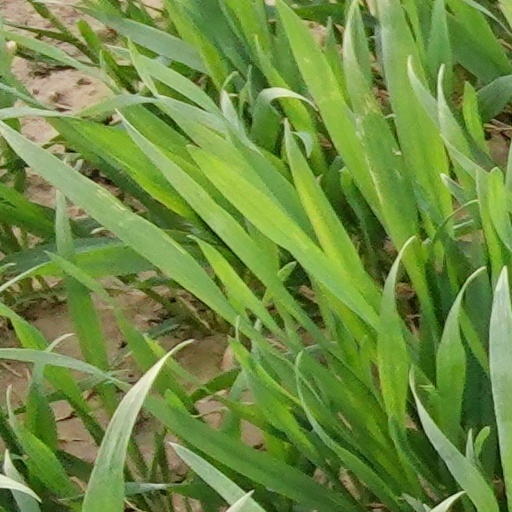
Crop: wheat